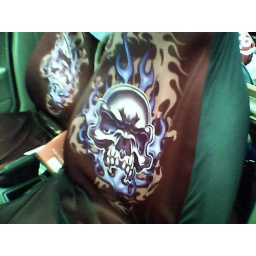
seat covers in random car